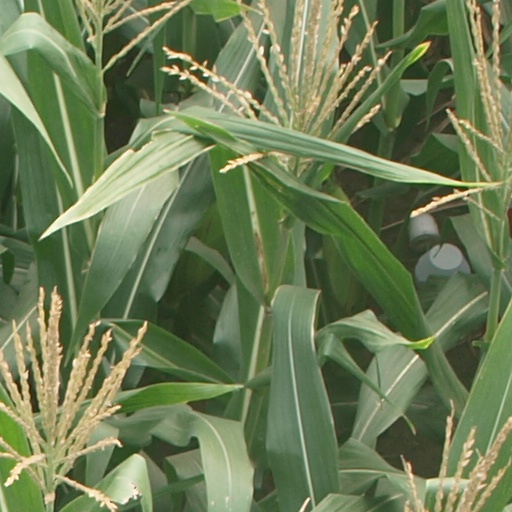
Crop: maize; corn